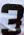
Number: 3